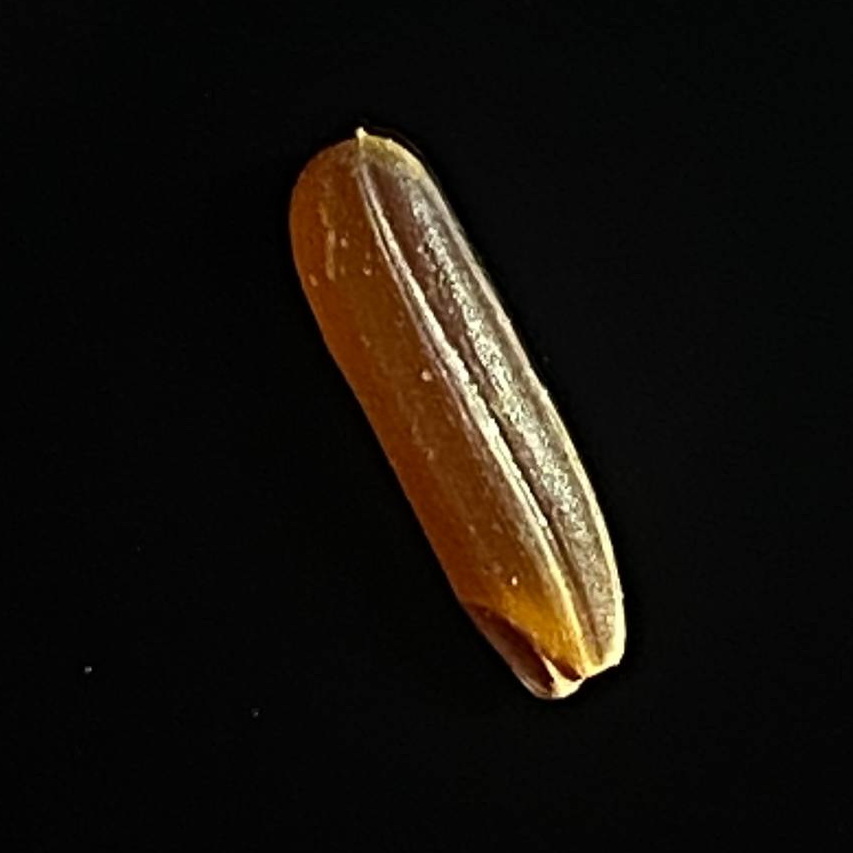
Rice variety: Red_Cargo